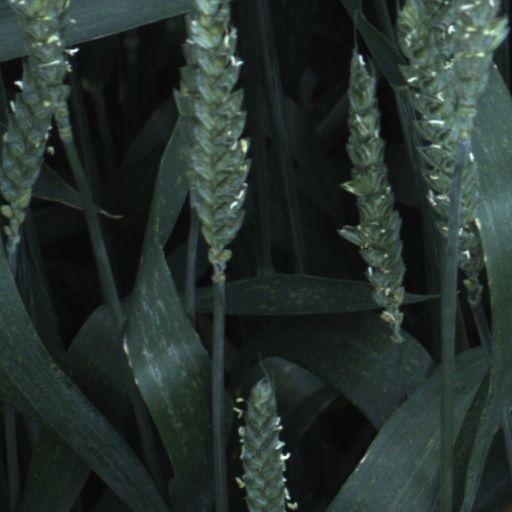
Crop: wheat